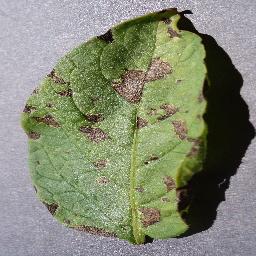
Label: Potato___Early_blight